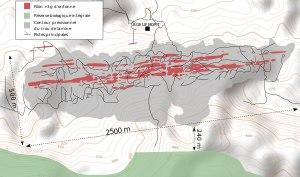
La Montagne d’or est un projet d’exploitation minière d'une concession aurifère de l'ouest de la Guyane française porté par la Compagnie Minière Montagne d'Or, une coentreprise de la société junior canadienne Columbus Gold, chargée de l'exploration, et de la société russe Nordgold, chargée de l’extraction.